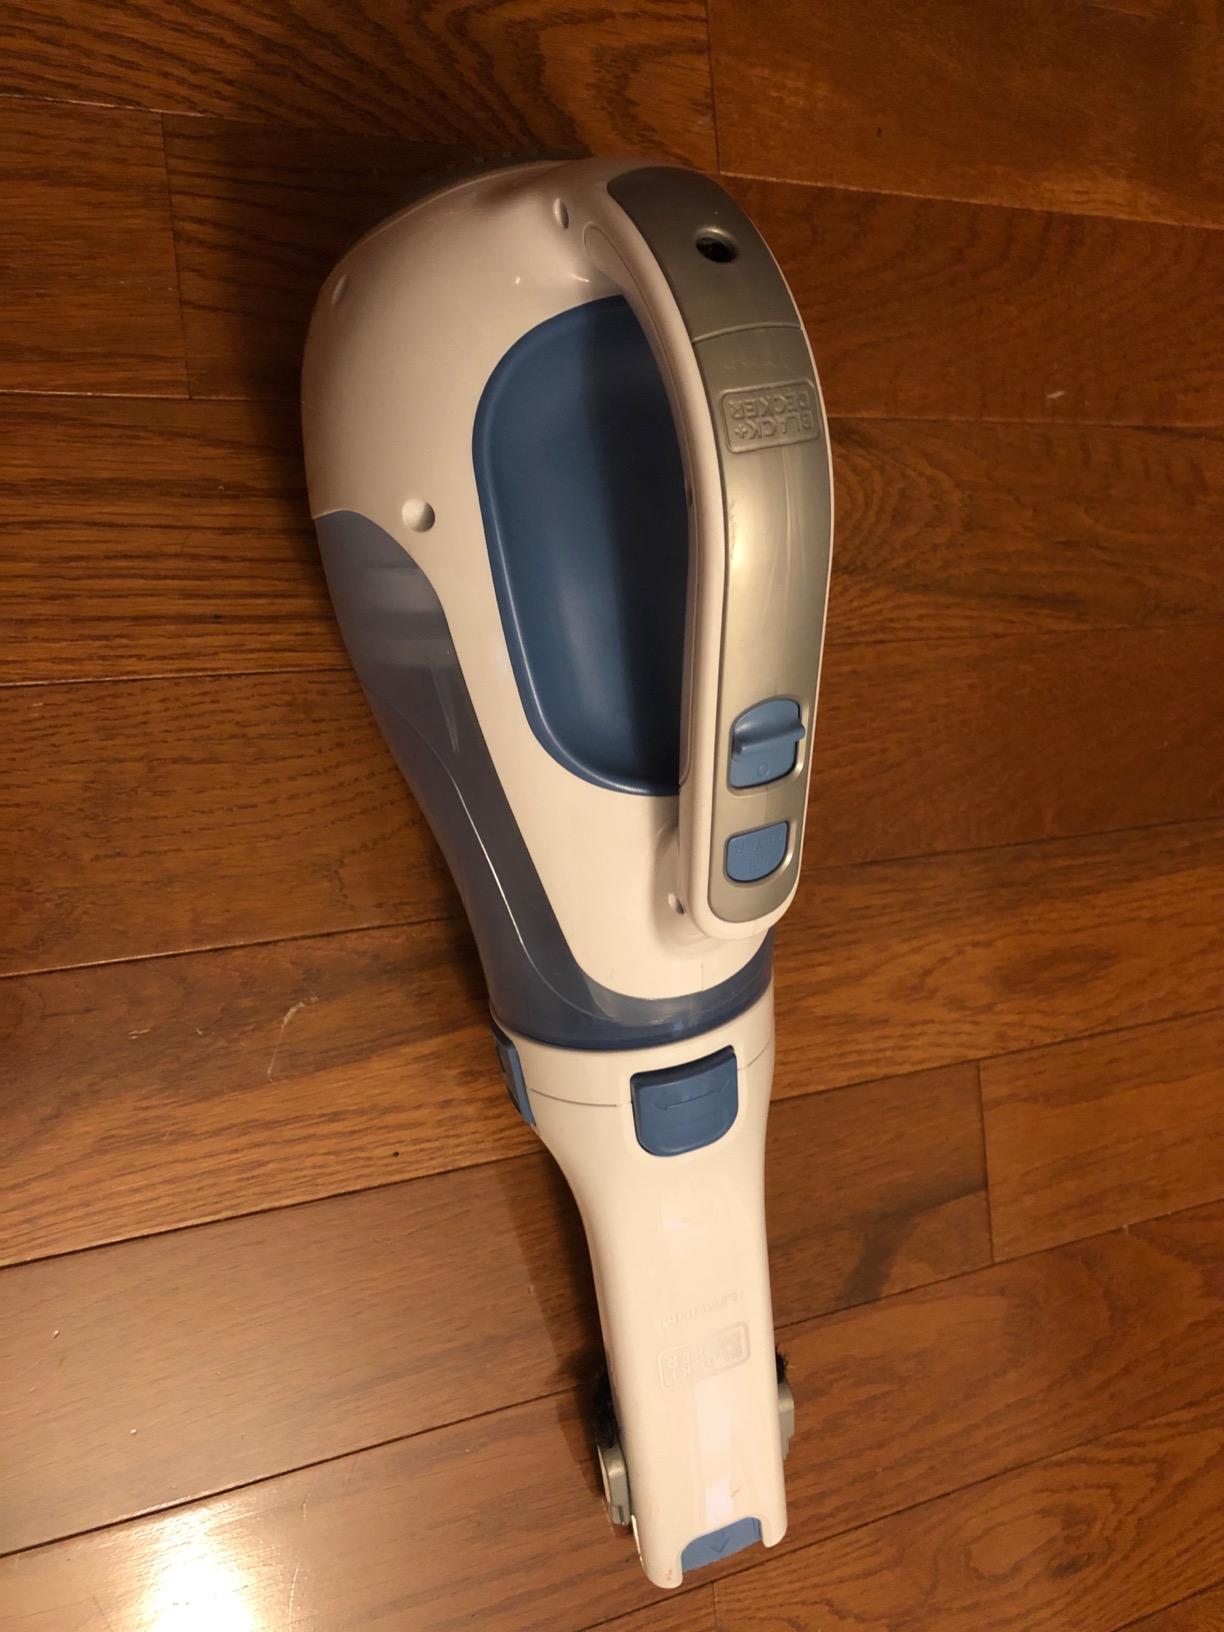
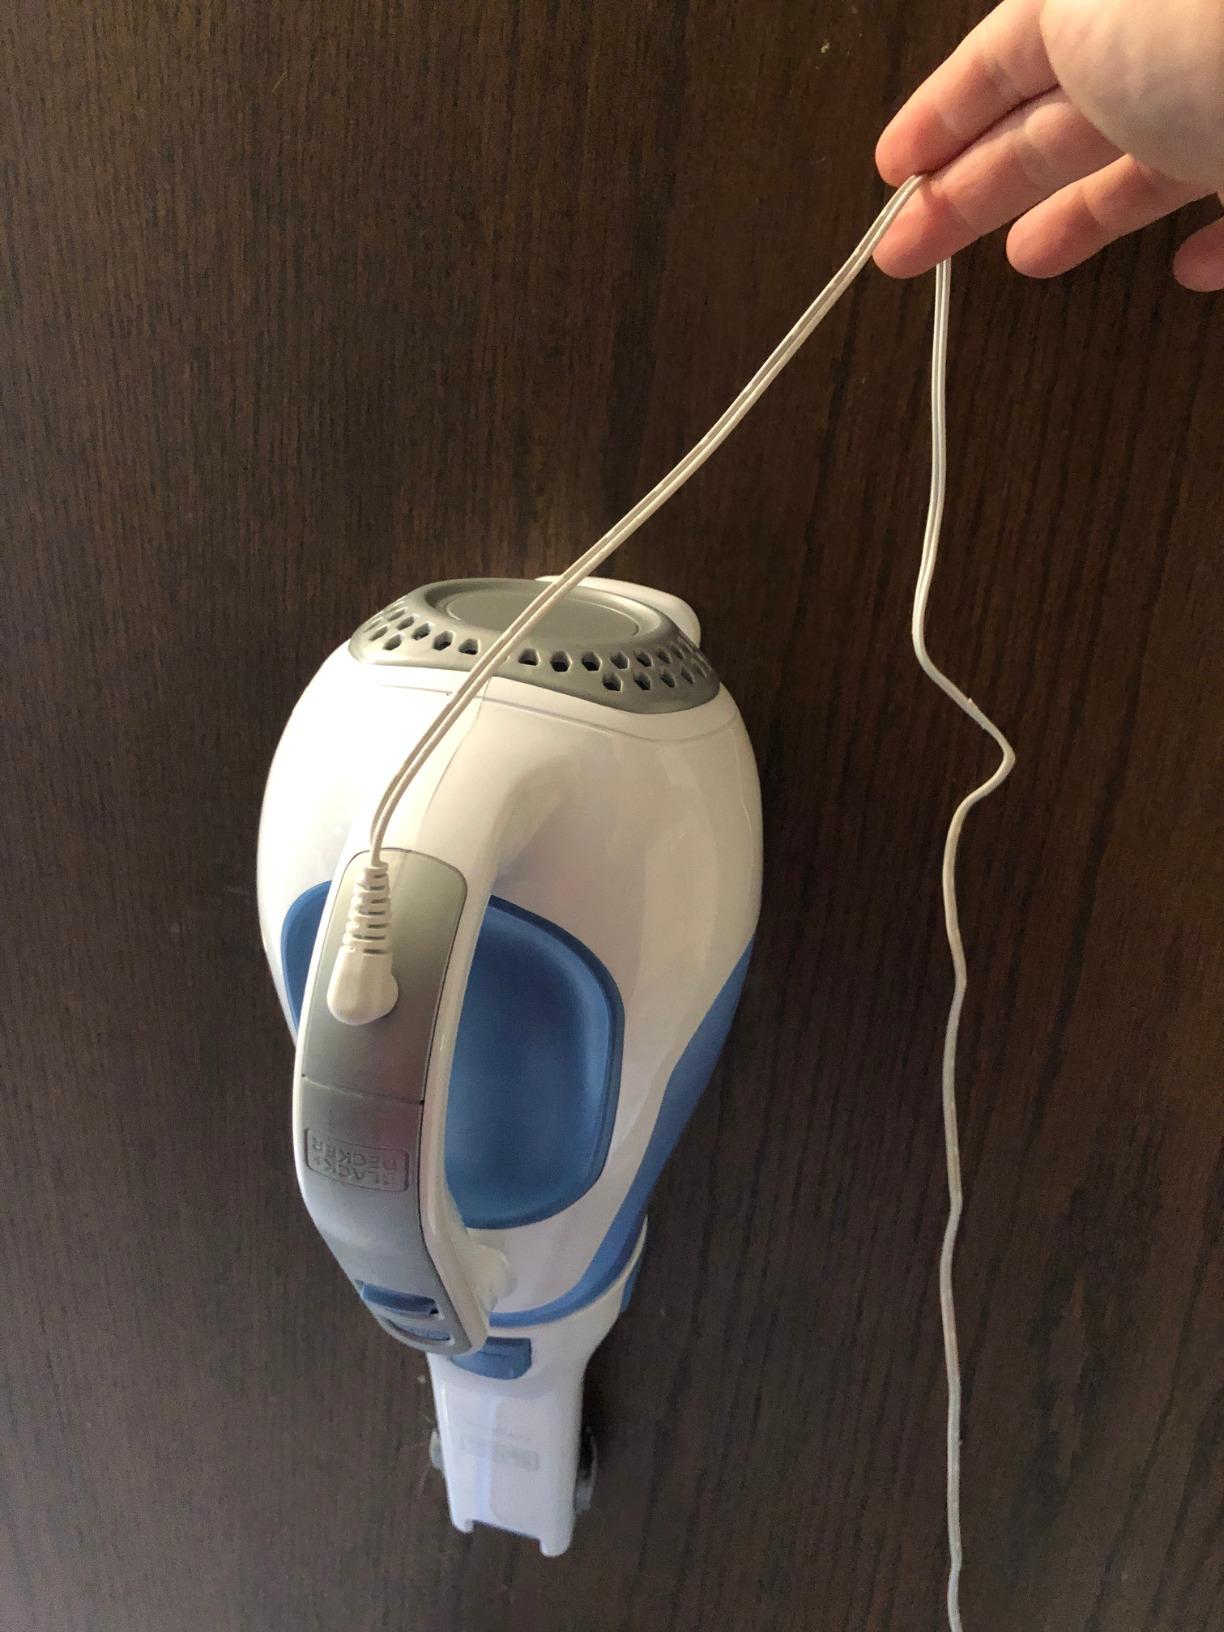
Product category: items_vacuum
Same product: yes